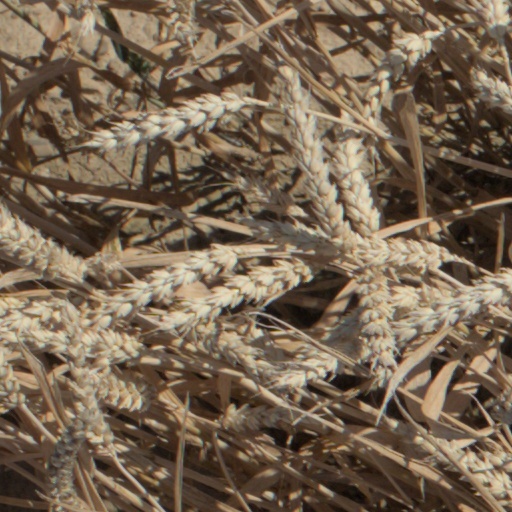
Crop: wheat